Fools Garden

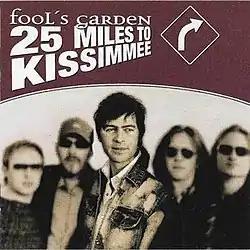
One of the versions of "25 Miles to Kissimmee" album cover. Members of Fool's Garden shortly before the breakup, from left to right: Roland Röhl, Thomas Mangold, Peter Freudenthaler, Volker Hinkel, Ralf Wochele.

In 2001, Fool's Garden signed a contract with another record label Polydor. In September of the same year, the band celebrated their 10th anniversary with a two-day party in Pforzheim, which featured many well-known German bands. The proceeds from this event were donated to charity through the Nordoff-Robbins Music Therapy Foundation. Also in 2001, the band began work on their next studio album. The new CD "25 Miles to Kissimmee" was ready to be released in early 2002, but due to delays on the part of Polydor Records, the album was not released until 17 January 2003. Due to another unsuccessful album, tension and disagreements occurred between the musicians. As a result, on 19 April of the same year, rumors appeared in the press that Fool's Garden had disbanded. Bassist Thomas Mangold, keyboardist Roland Röhl and drummer Ralf Wochele left the band. After leaving Fool's Garden, Thomas Mangold and Roland Röhl started an advertising agency and a print shop for production of CD and DVD covers in Merklingen. Mangold continued his musical career playing bass with many different bands. Ralf Wochele got a job as a music teacher at a school, and was also accepted into the band called CoverUp, in which he still participates.